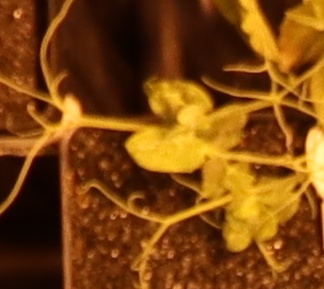
Label: Field Pea